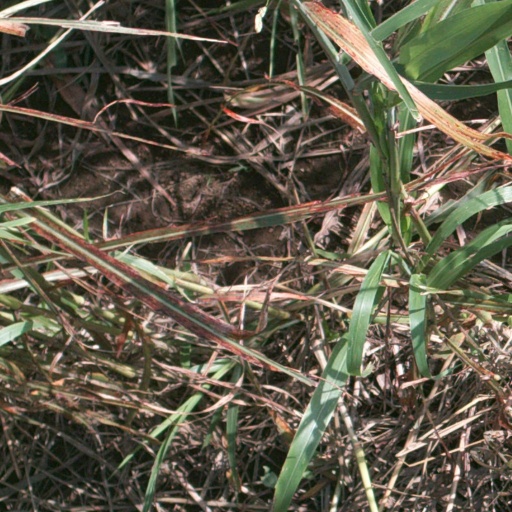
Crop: sorghum